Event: Nepal Earthquake
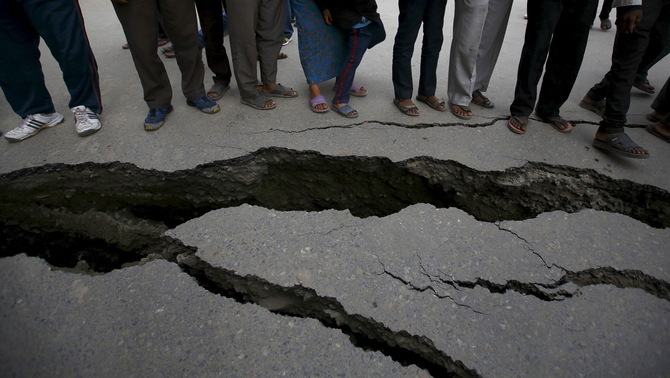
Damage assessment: damage